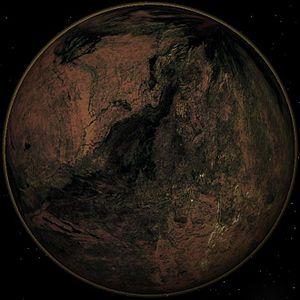
Une planète tellurique, en opposition aux planètes gazeuses, est une planète composée essentiellement de roches et de métal qui possède en général trois enveloppes concentriques. Sa surface est solide et composée principalement de matériaux non volatils, généralement des roches silicatées et du fer métallique. Sa densité est donc relativement élevée, comprise entre 4 et 5,7.
Une planète de carbone est un type hypothétique de planètes théorisé par l'astrophysicien Marc Kuchner et l'astronome Sara Seager, dont les composés carbonés sont les constituants principaux ; alors que les planètes telluriques connues dans notre Système solaire sont principalement composées de roches silicatées, qui sont essentiellement des oxydes de silicium et de métaux.